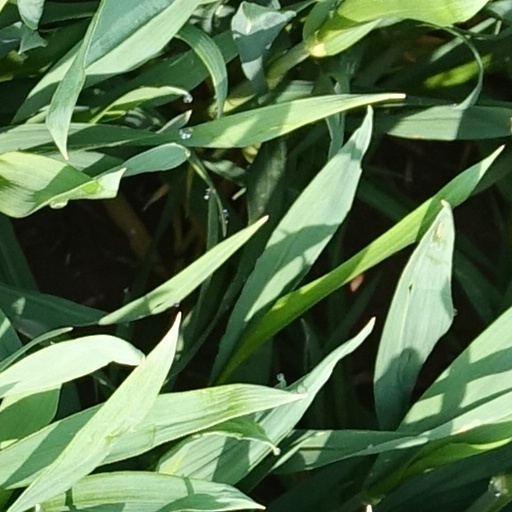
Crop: wheat